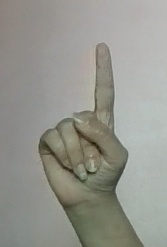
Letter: bb